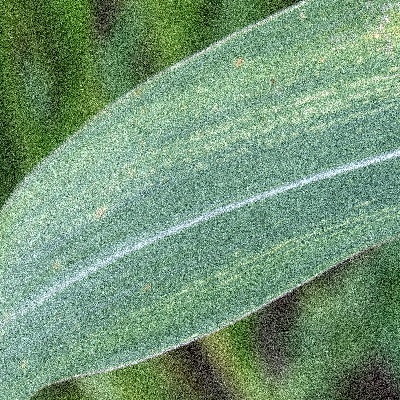
Label: Corn_(Maize)___Maize_Streak_Virus